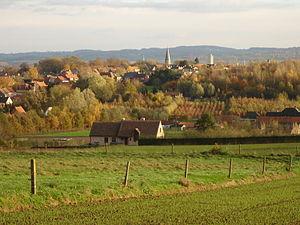
Tiegem est une section de la commune belge d'Anzegem, en province de Flandre-Occidentale. Jusqu'en 1977, c'était une commune à part entière.
Le Tiegemberg, ou Vossenhol, est une colline située à Tiegem, sur la commune d'Anzegem, dans la province de Flandre-Occidentale, en Belgique.